Petrovice u Karviné

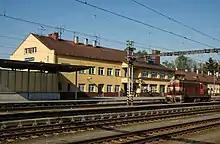
Train station

Petrovice u Karviné consists of four municipal parts (in brackets population according to the 2021 census):